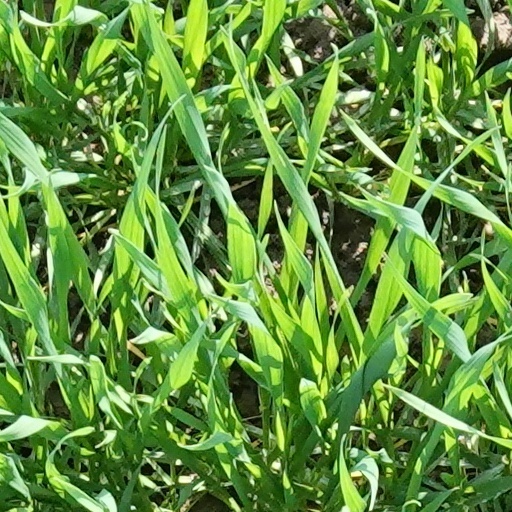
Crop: wheat